Mark Terrill

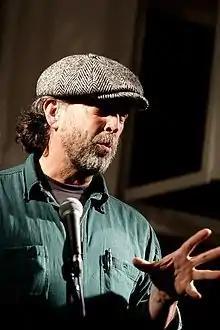
Terrill at the Berlin Poetry Hearings (2006). Photo by Stephen Mooney

Mark Terrill (born 1953) is an American poet, translator, and prose writer who has resided in Northern Germany since the mid-1980s.